Lake Sai Bat Cave

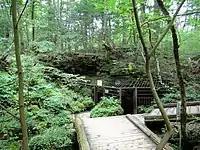
The entrance to the cave

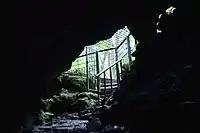
The entrance viewed from inside the cave

Lake Sai Bat Cave ("Saiko Kōmori Ana") is the largest of the several lava tubes that are near Lake Sai, in the Aokigahara forest in the northern side of Mount Fuji, Japan. It is known as a cave where visitors can observe the bats which live there.